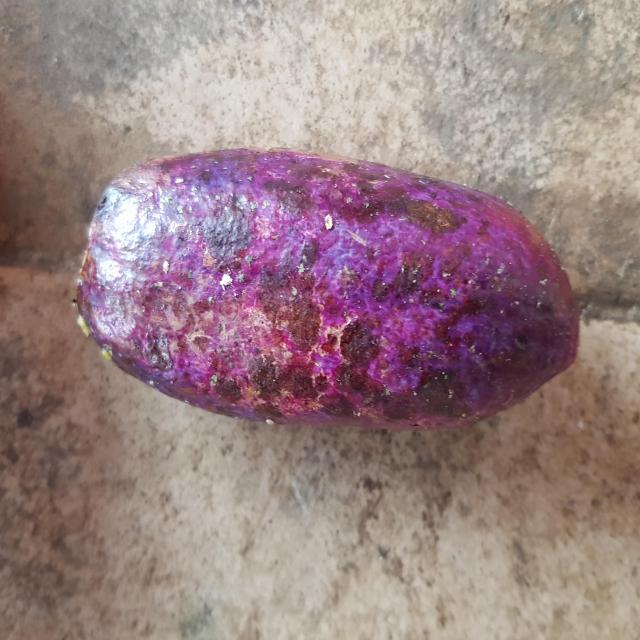
Plum grade: spotted